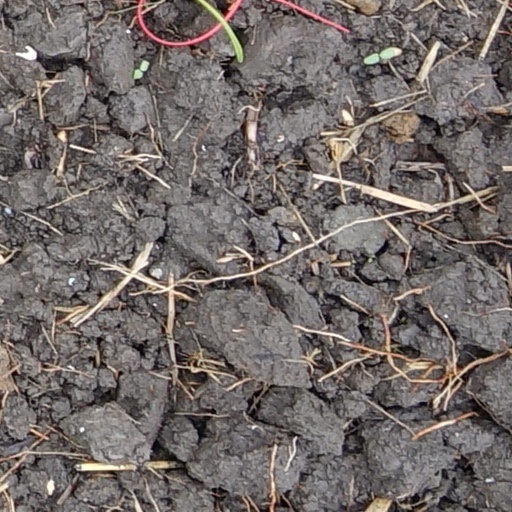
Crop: wheat